Rosenvænget

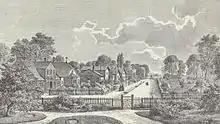
Rosenvænget's main street seen on a woodcarving by Emil Libert from 1863

In 1857, Mozart Waagepetersen bought Rosendal from Friederich Tutein's heirs.